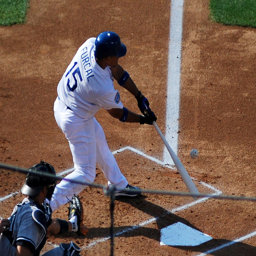
A baseball player swinging a bat over home plate.
A batter that just hit a baseball during a baseball game.
A baseball player attempts to hit a pitch during a game.
A baseball player is hitting the baseball at the field.
A baseball player swings into a low pitch.